Tensegrity

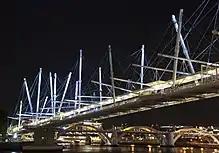
Largest tensegrity bridge in the world, Kurilpa Bridge – Brisbane

On 4 October 2009, the Kurilpa Bridge opened across the Brisbane River in Queensland, Australia. A multiple-mast, cable-stay structure based on the principles of tensegrity, it is currently the world's largest tensegrity bridge.